Karytaina

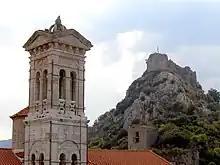
Belltower with the Karytaina Castle in the background

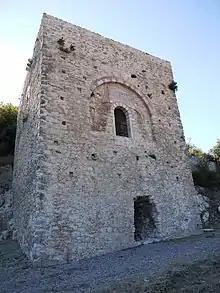
Old tower house

The site of Karytaina is often identified with the ancient city of Brenthe, but although a settlement certainly existed there before the Frankish conquest in , few archaeological remains survive. The Greek archaeologist N.K. Moutsopoulos has suggested the existence of a 12th-century church inside the Karytaina Castle. The name of the town itself is of uncertain provenance: the most common theories are that it derives either from a Slavic root or is a corruption of Gortyna, but it has also been suggested that it derives from the Greek word for walnut, "karydion", or from the female name Karitaina.